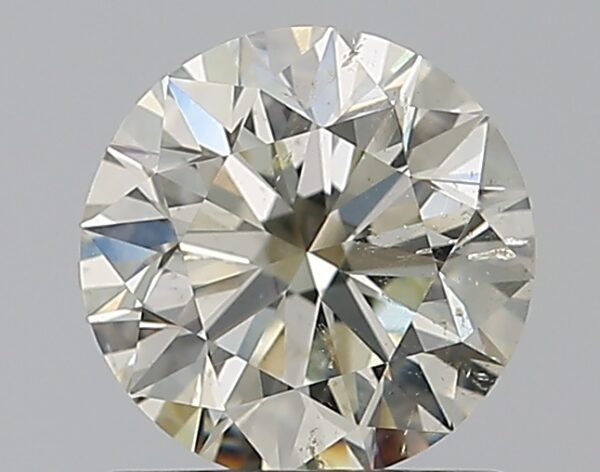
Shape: round
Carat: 0.8
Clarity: SI2
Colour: M
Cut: EX
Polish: EX
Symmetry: EX
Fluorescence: F
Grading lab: GIA
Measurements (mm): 5.89 x 5.92 x 3.71